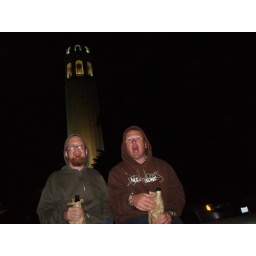
dave, jamie - telegraph hill - coit tower in the background